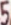
Number: 5